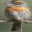
Label: bird